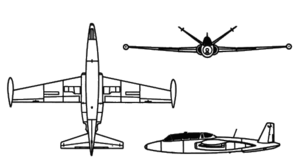
Fouga était une société aéronautique fondée par Gaston Fouga à Béziers en 1935. Le nom du célèbre avion Fouga Magister vient d'ailleurs du nom de cette entreprise.